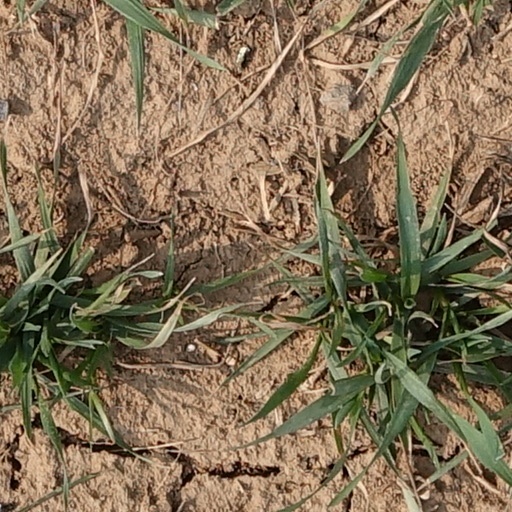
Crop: wheat